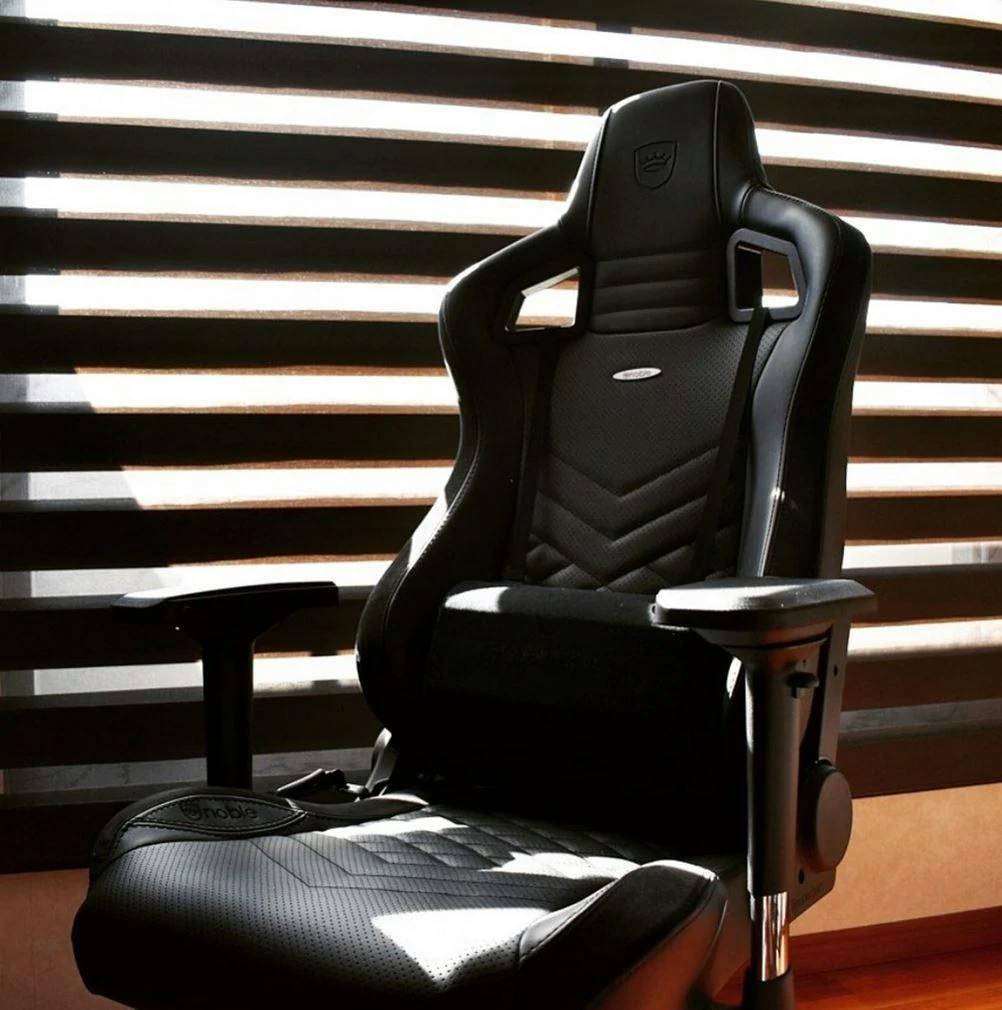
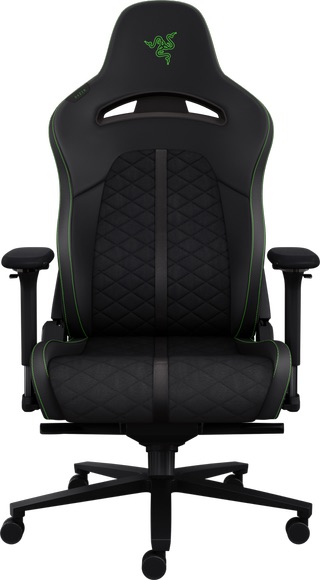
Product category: items_chair
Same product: no